San Andrés Mixquic

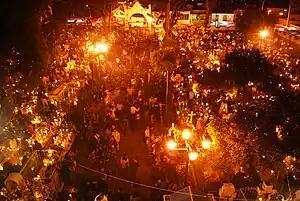
Cemetery in front of church during the Alumbrada

San Andres Míxquic is a community located in the southeast of the Distrito Federal (Mexico City) in the borough of Tláhuac. The community was founded by the 11th century on what was a small island in Lake Chalco. “Míxquic” means “in mesquite” but the community's culture for most of its history was based on chinampas, gardens floating on the lake's waters and tied to the island. Drainage of Lake Chalco in the 19th and 20th century eventually destroyed the chinampas but the community is still agricultural in nature, despite being officially in the territory of Mexico City.